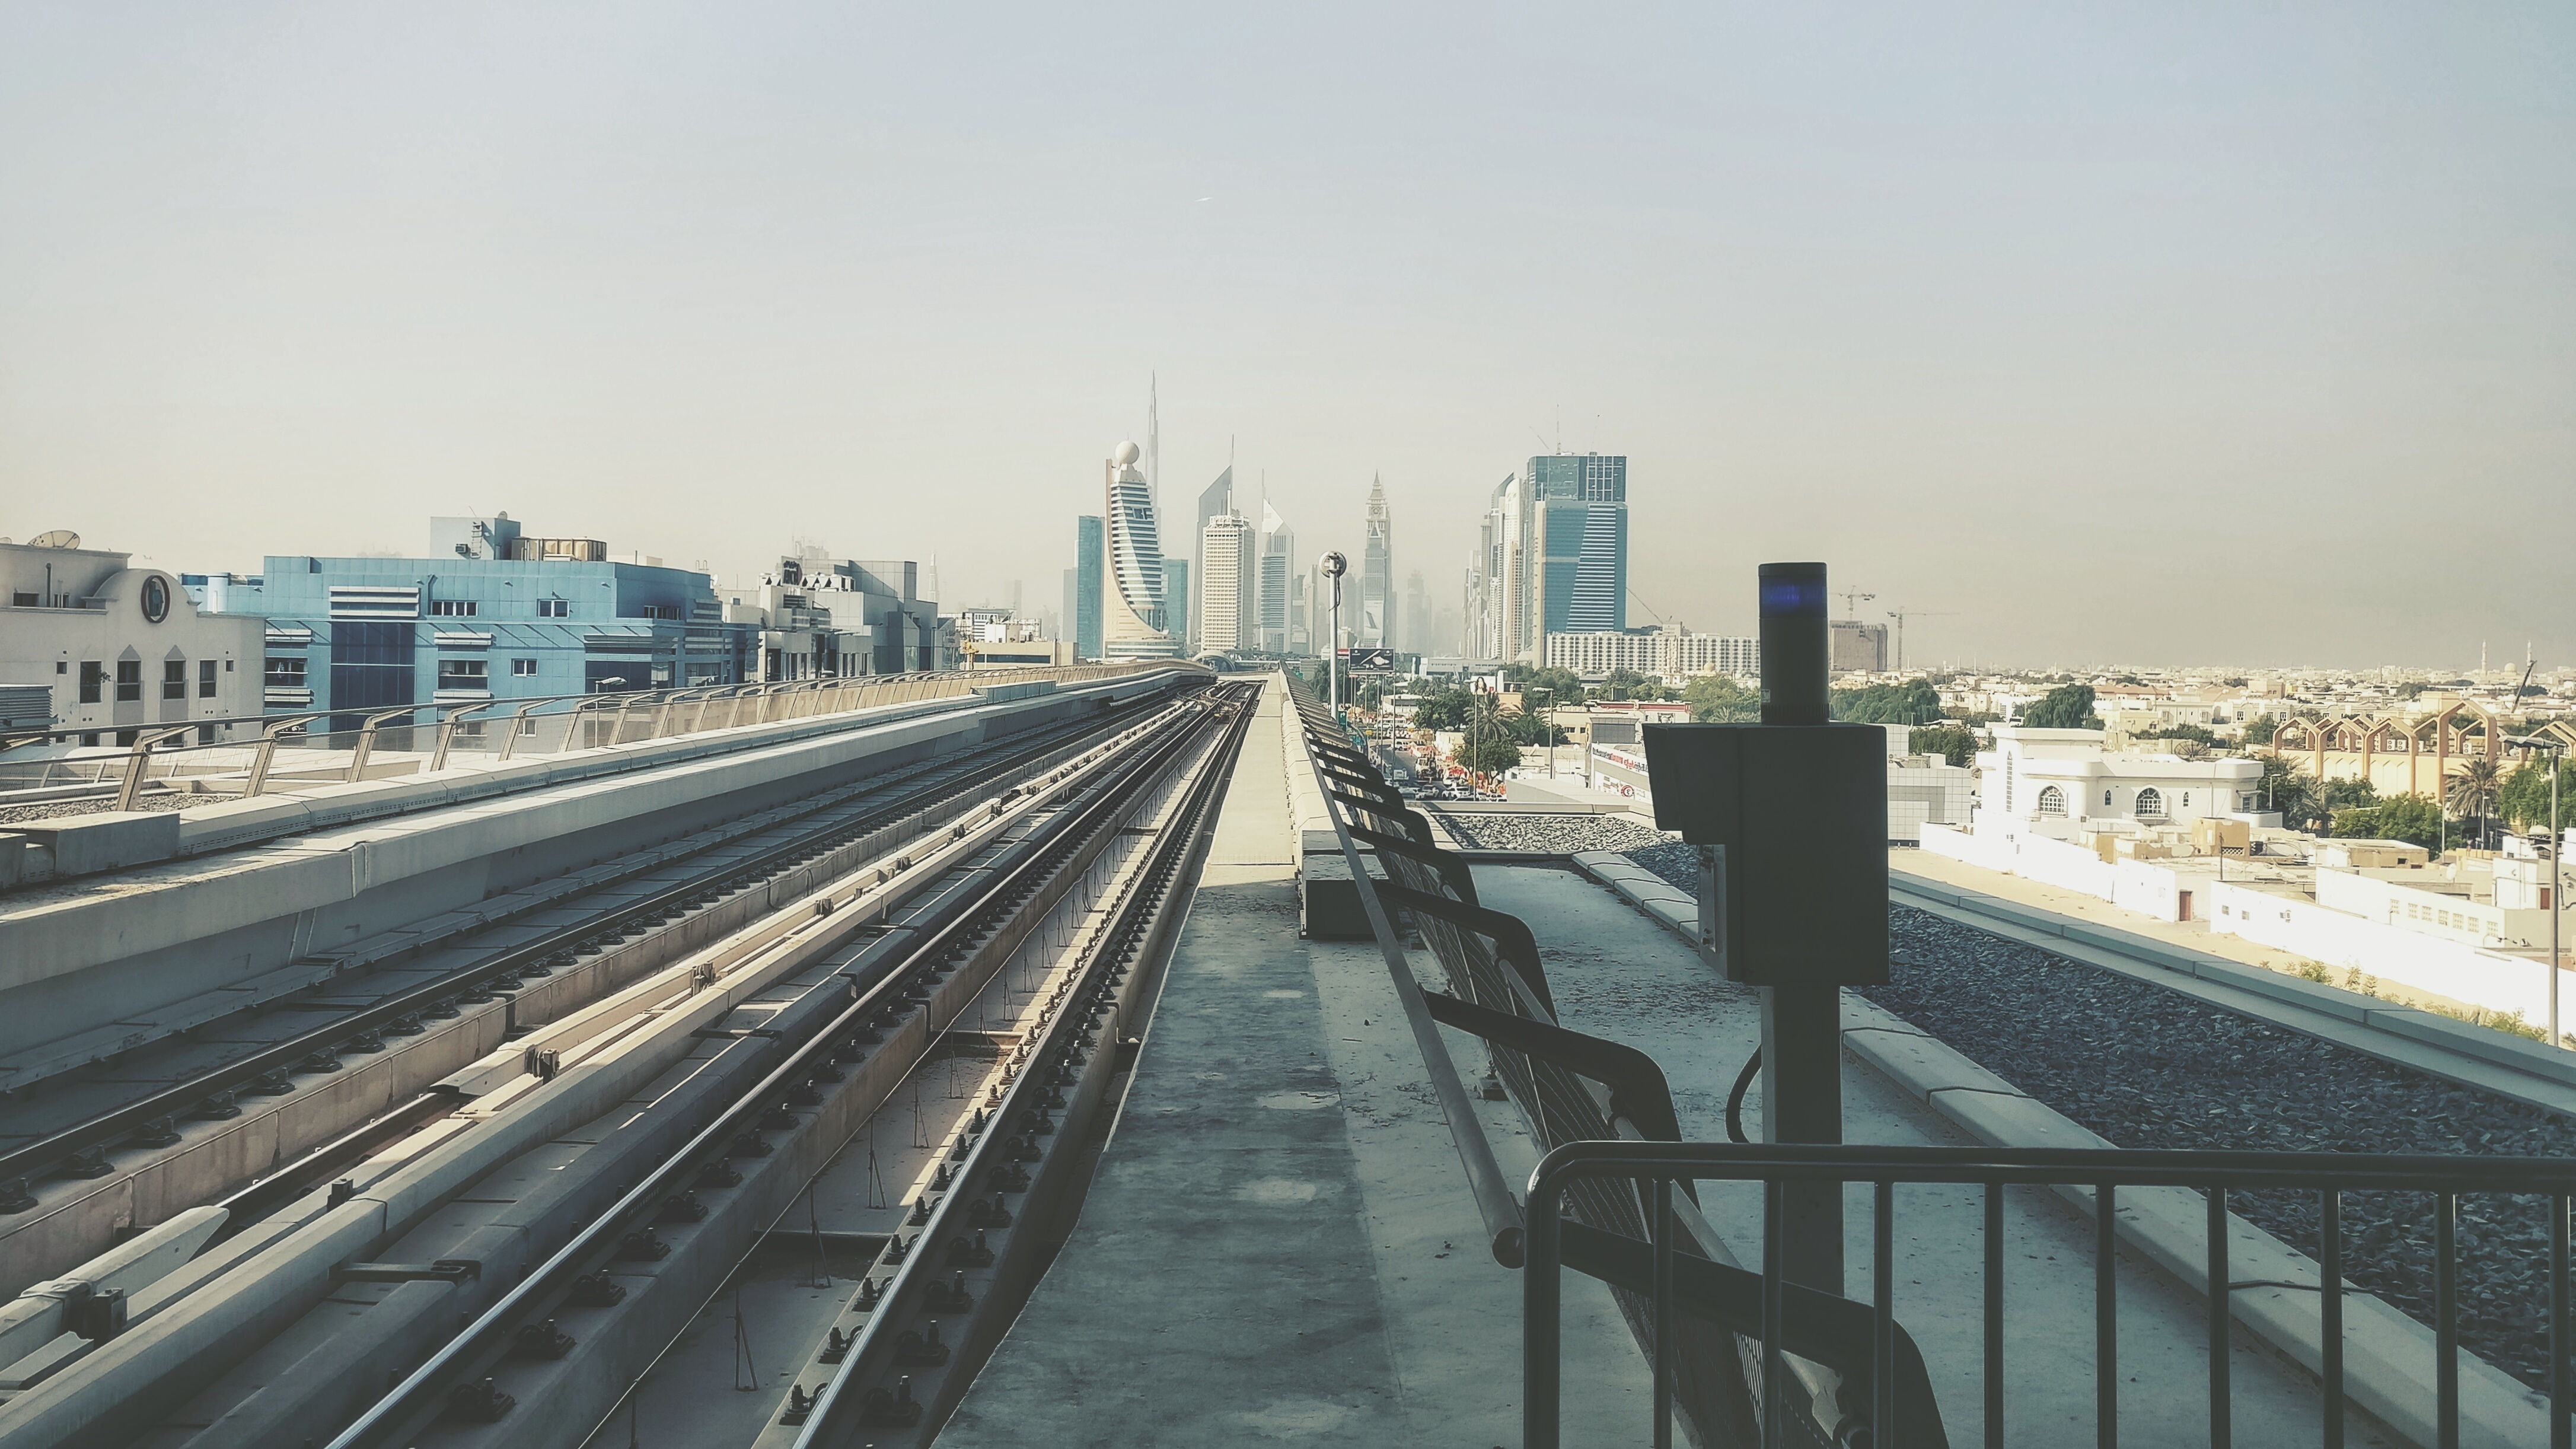
horizon, bridge, skyline, highway, city, skyscraper, walkway, cityscape, downtown, transport, vehicle, landmark, waterway, tower block, public transport, urban area, atmospheric phenomenon, human settlement, metropolitan area